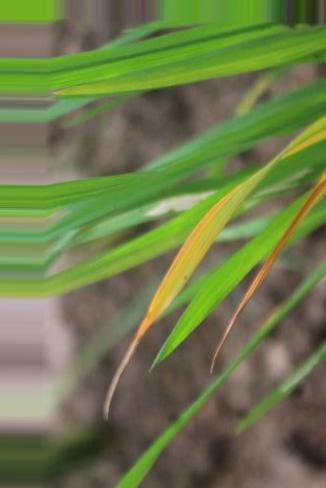
Nhãn: Tungro virus